Indiana Jones and the Kingdom of the Crystal Skull

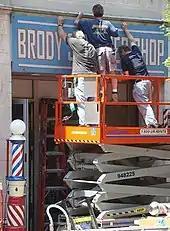
The production crew converting a storefront in downtown New Haven, Connecticut, to be used in a scene set in the 1950s

Unlike the previous films, Spielberg shot the entire film in the United States, stating he did not want to be away from his family. Principal photography began on June 18, 2007, in Deming, New Mexico. An extensive chase scene set at the fictional Marshall College was filmed between June 28 and July 7 at Yale University in New Haven, Connecticut (where Spielberg's son Theo was studying). To keep in line with the fact the story takes place in the 1950s, several facades were changed, although signs were put up in between shots to tell the public what the store or restaurant actually was.